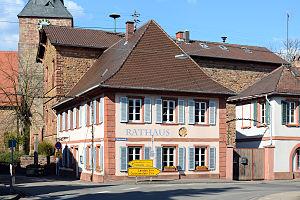
Siebeldingen est une municipalité de la Verbandsgemeinde Landau-Land, dans l'arrondissement de la Route-du-Vin-du-Sud, en Rhénanie-Palatinat, dans l'ouest de l'Allemagne.